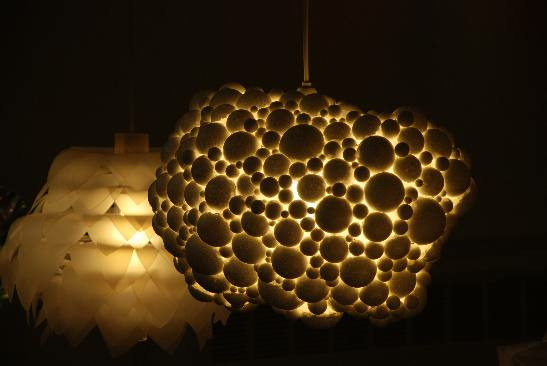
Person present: No